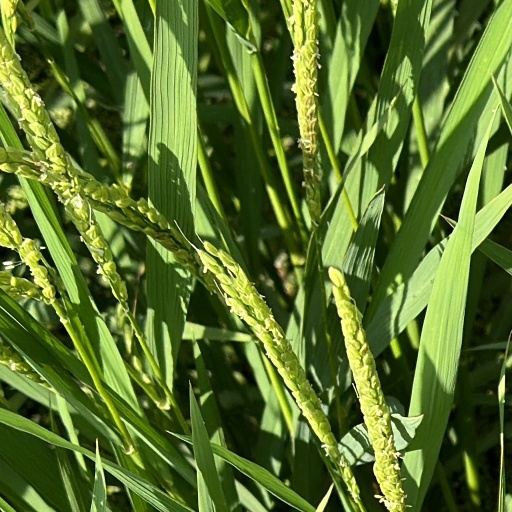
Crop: rice